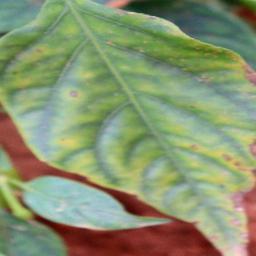
Label: nutritional